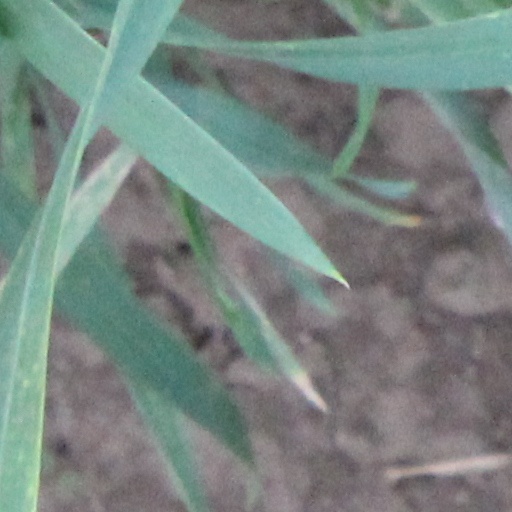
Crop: wheat